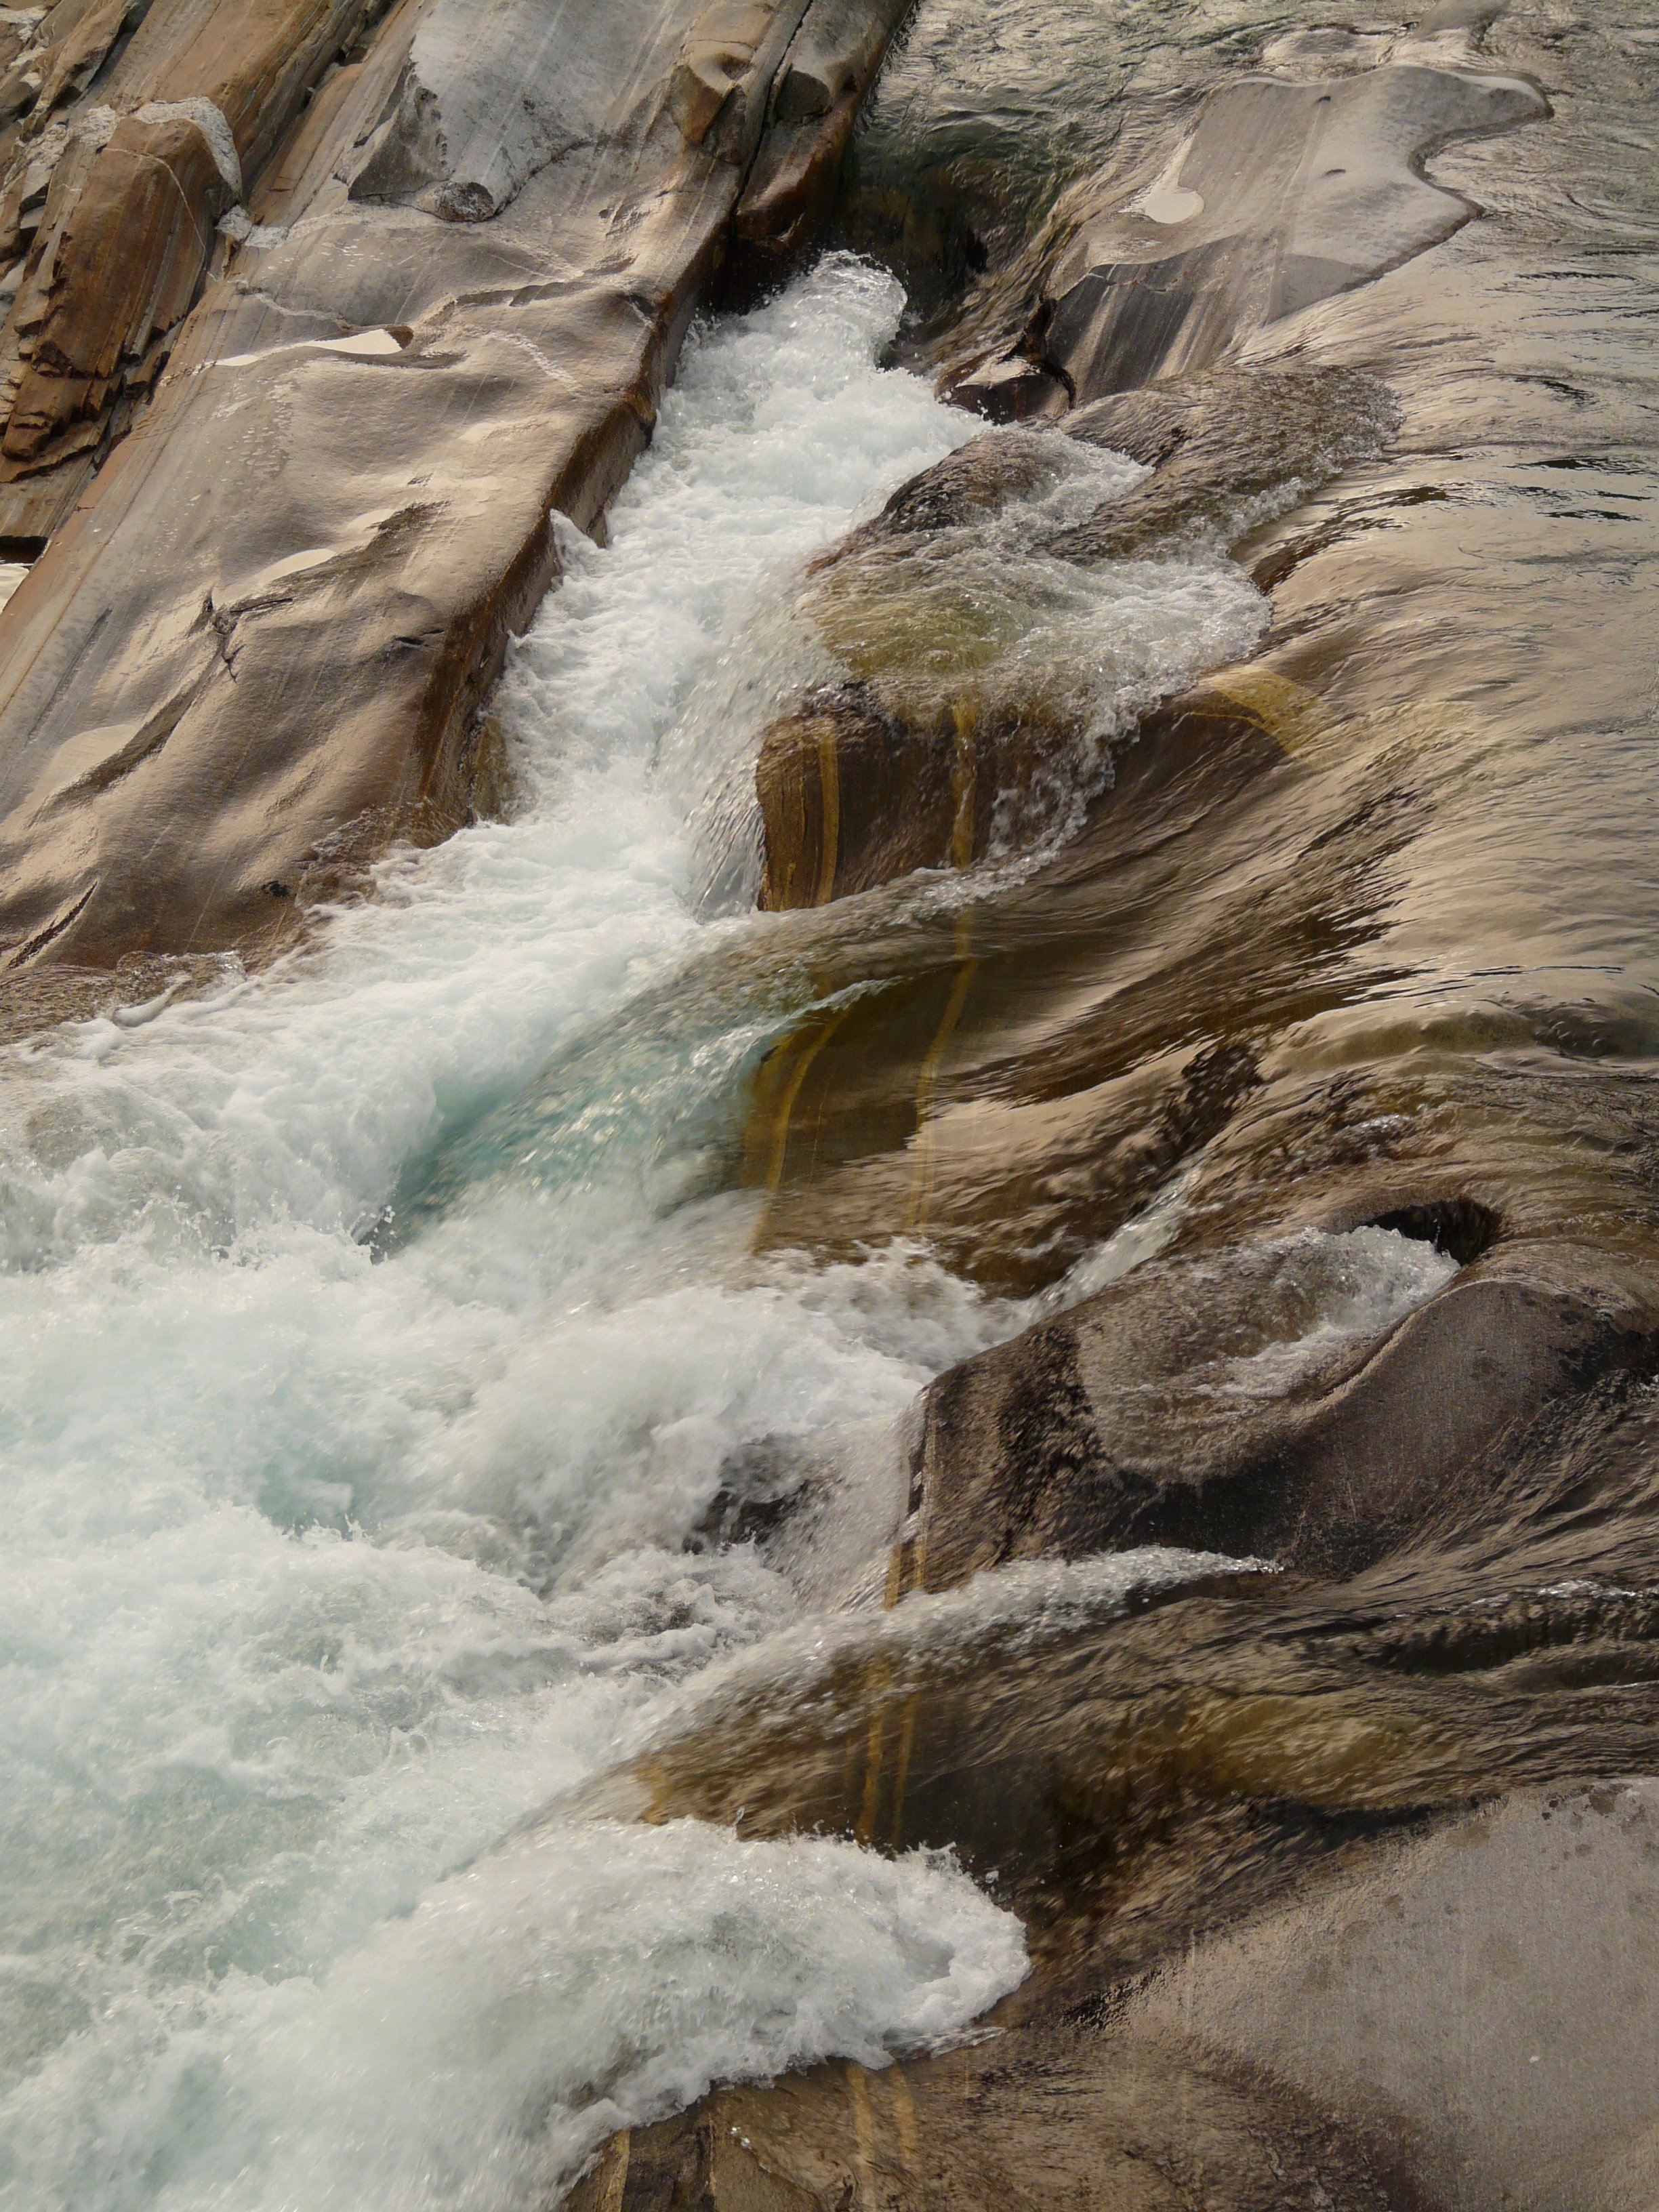
landscape, sea, coast, water, nature, rock, waterfall, wave, river, clear, stream, flow, splash, rapid, terrain, material, body of water, geology, water feature, wadi, verzasca, landform